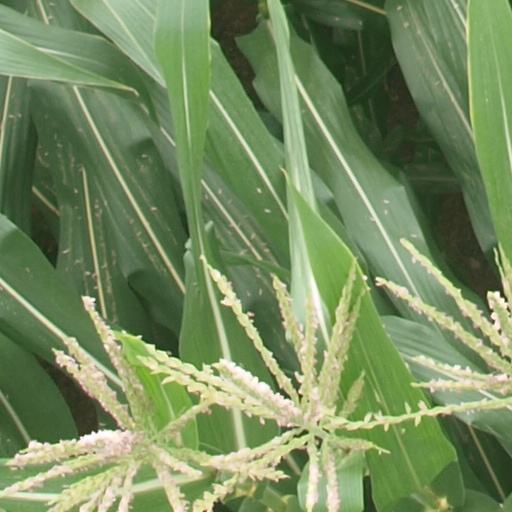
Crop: maize; corn